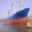
Label: ship